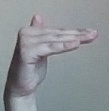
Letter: khaa